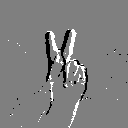
ASL letter: k